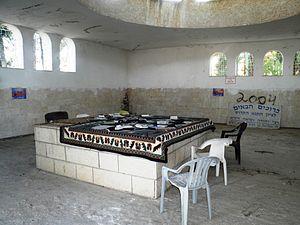
Beth Din, aussi écrit Beit Din, est la translittération de l'hébreu « בית דין », qui signifie la maison du jugement et désigne un tribunal religieux.